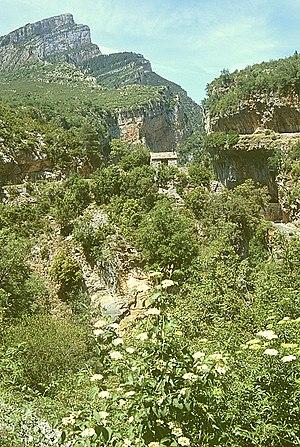
L'appellation Pyrénées-Mont Perdu désigne un vaste ensemble montagneux transfrontalier entre la France et l'Espagne, inscrit depuis 1997 sur la liste du « patrimoine mondial » de l'Organisation des Nations unies pour l'éducation, la science et la culture au titre des paysages naturels et des paysages culturels.